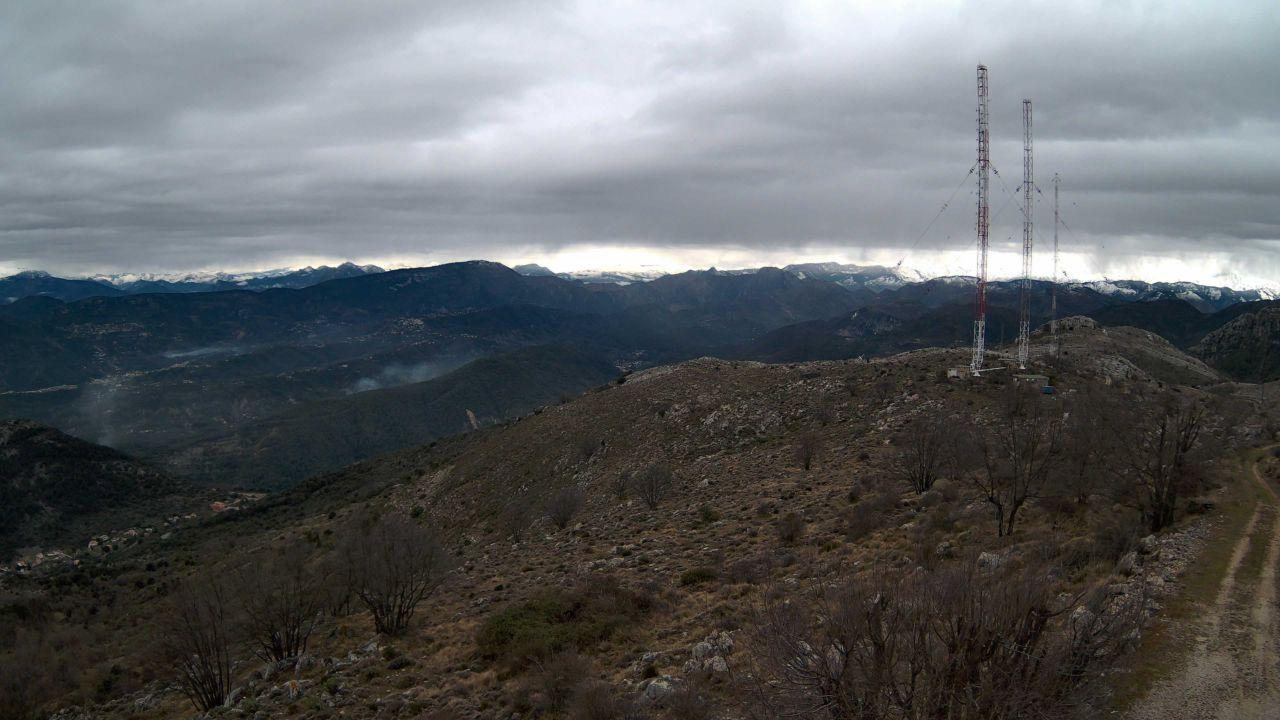
Fire: no
Smoke: yes